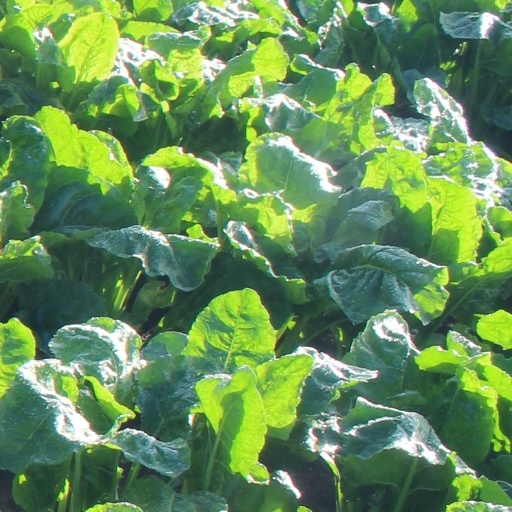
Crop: sugar beet